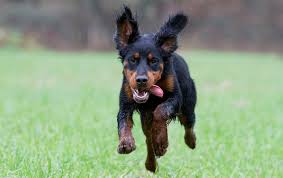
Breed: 228-n000085-Gordon_setter